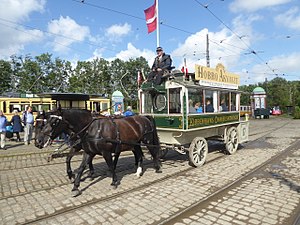
HT Museum / Historie / Overdragelsen til Sporvejsmuseet
Hesteomnibussen KO 17 i drift på Sporvejsmuseet i 2017.
HT Museum, i daglig tale HT-museet, var et museum for sporvogne og busser, der lå i Rødovre i København. Museet blev indviet 29. september 1984 i forbindelse med Hovedstadsområdets Trafikselskabs 10 års jubilæum. Det blev nedlagt som følge af besparelser i 2003, hvorefter hele samlingen overgik til Sporvejsmuseet Skjoldenæsholm.